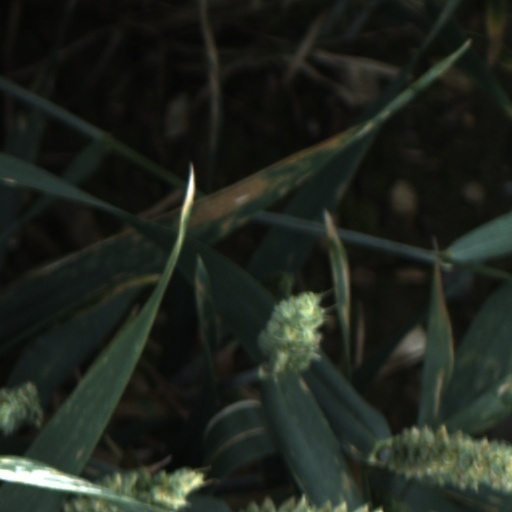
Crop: wheat